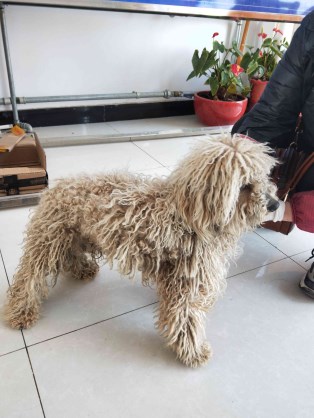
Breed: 7449-n000128-teddy